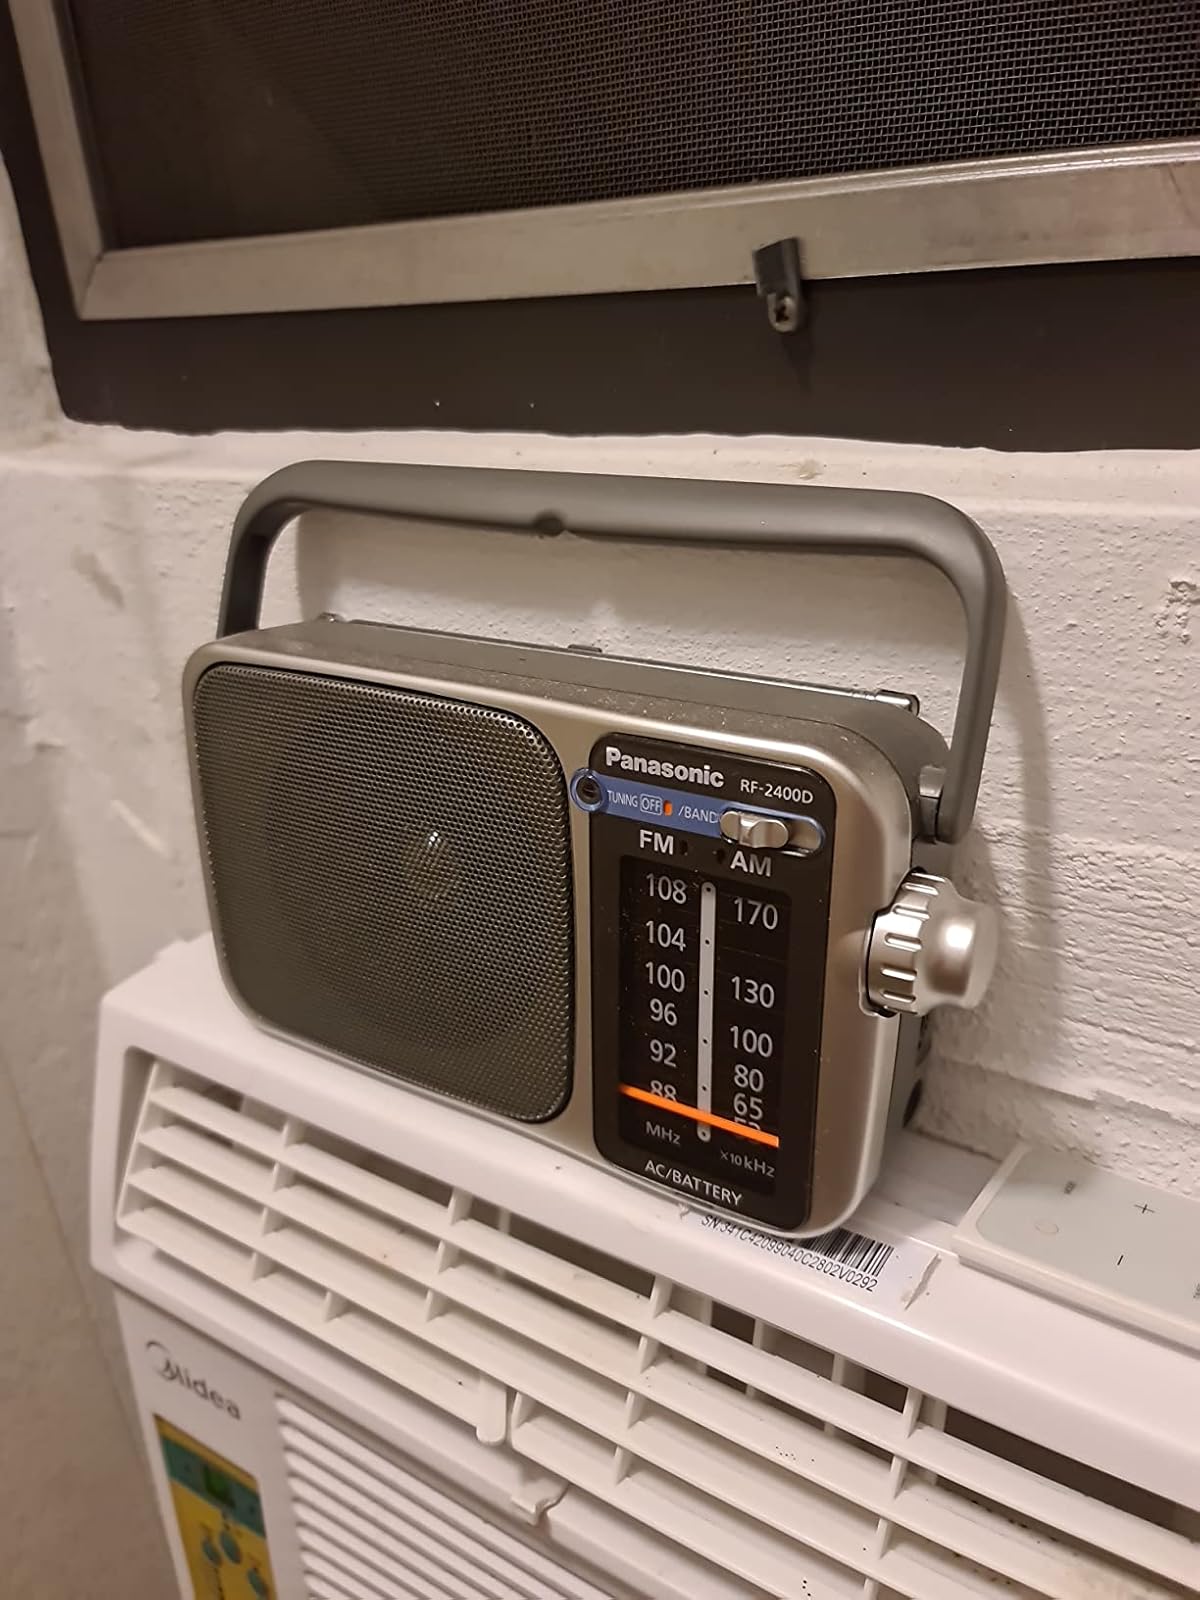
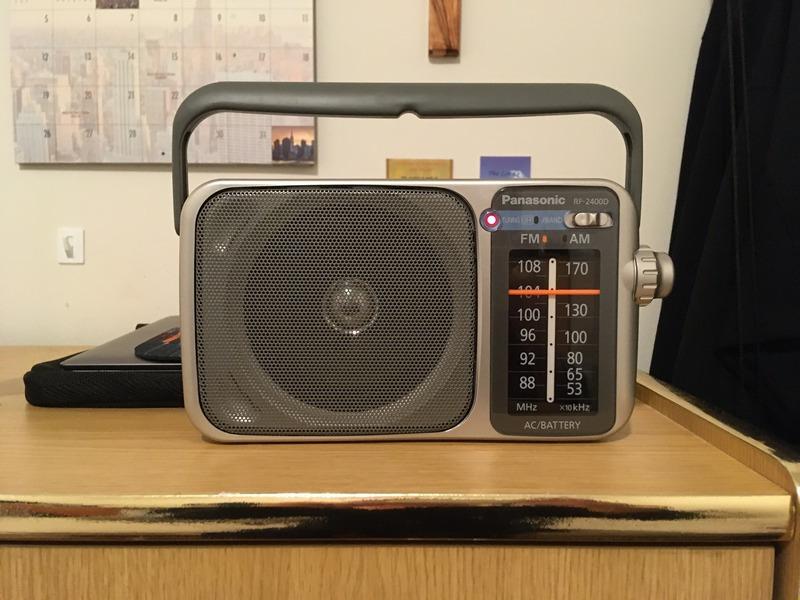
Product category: radio
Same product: yes